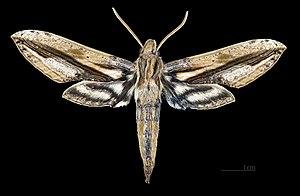
Xylophanes xylobotes est une espèce de lépidoptères de la famille des Sphingidae, de la sous-famille des Macroglossinae, tribu des Macroglossini, sous-tribu des Choerocampina, et du genre Xylophanes.